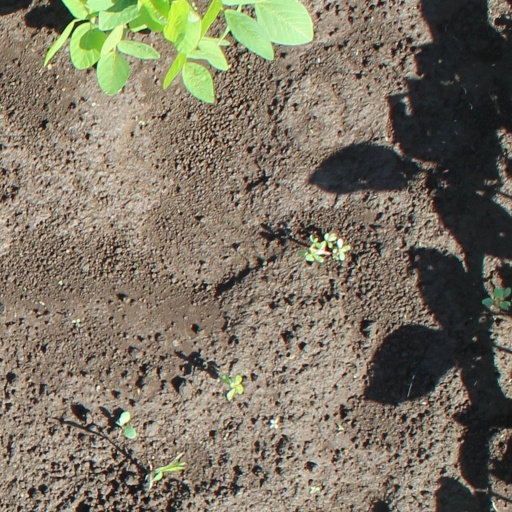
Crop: soybean